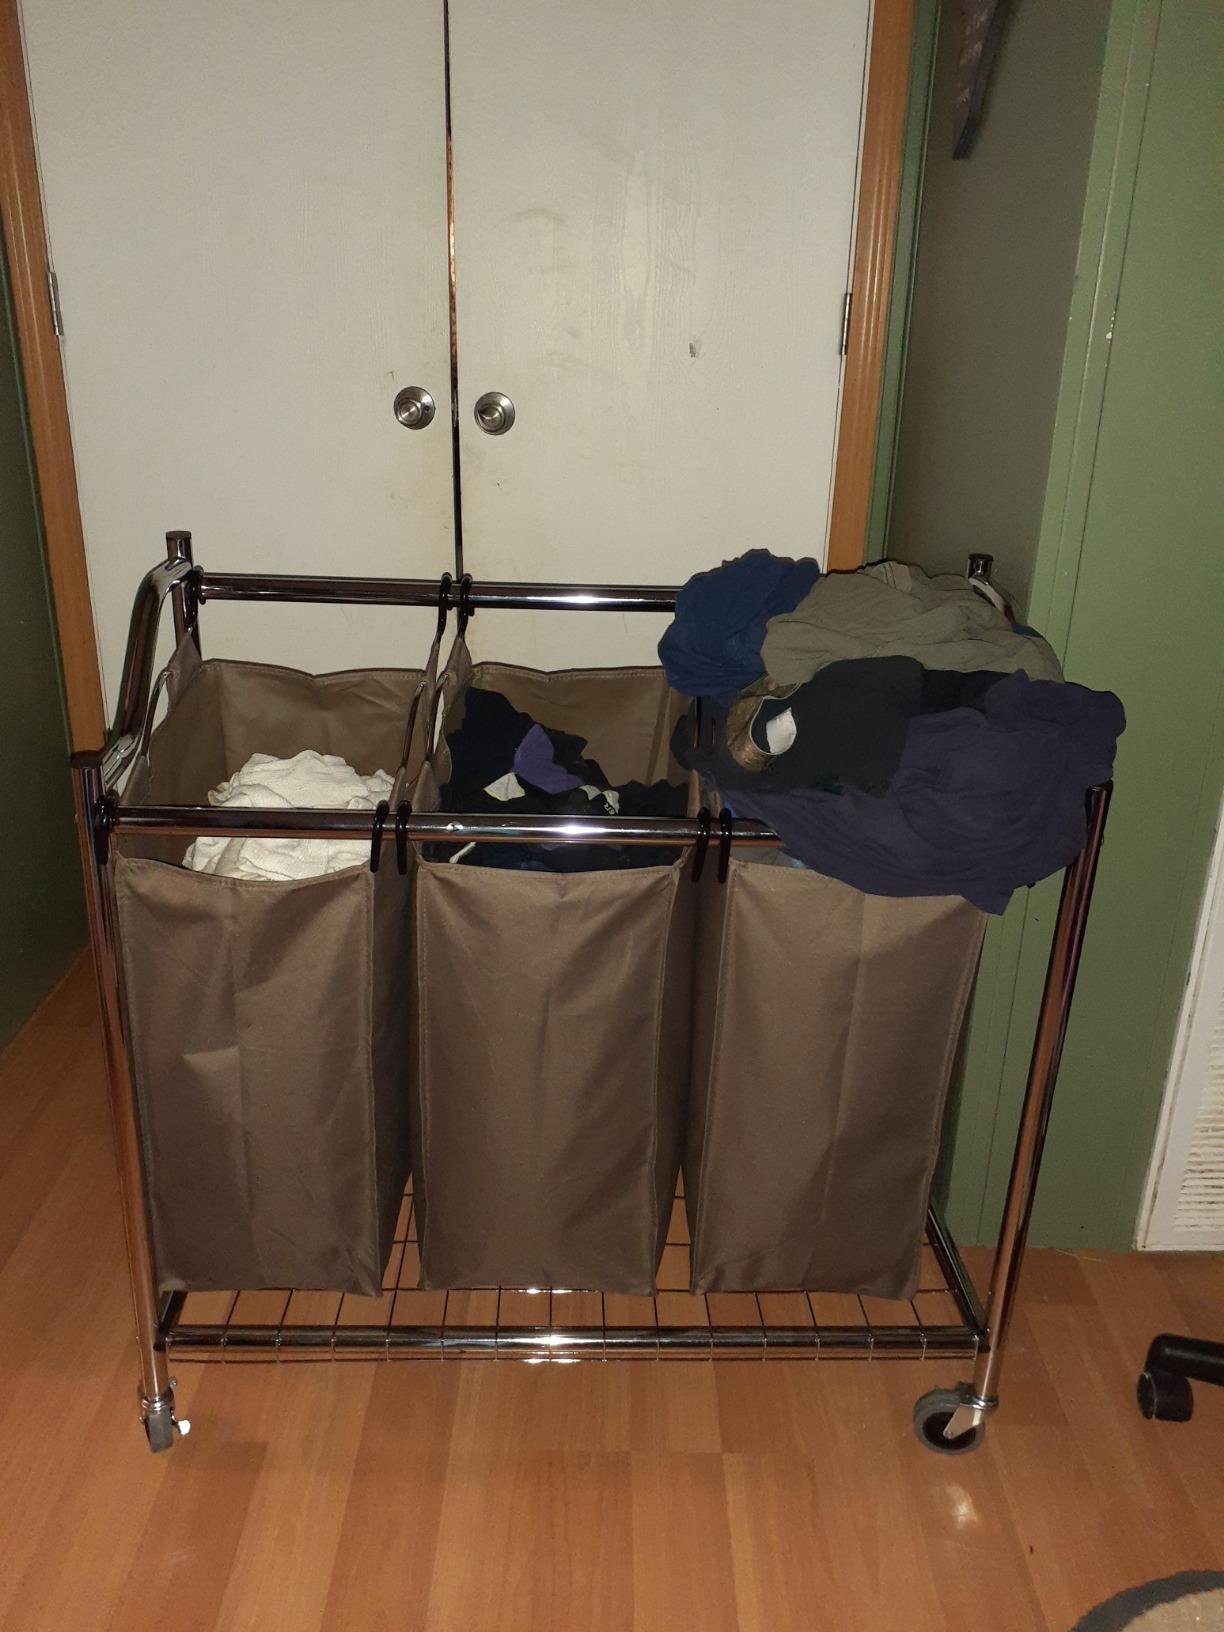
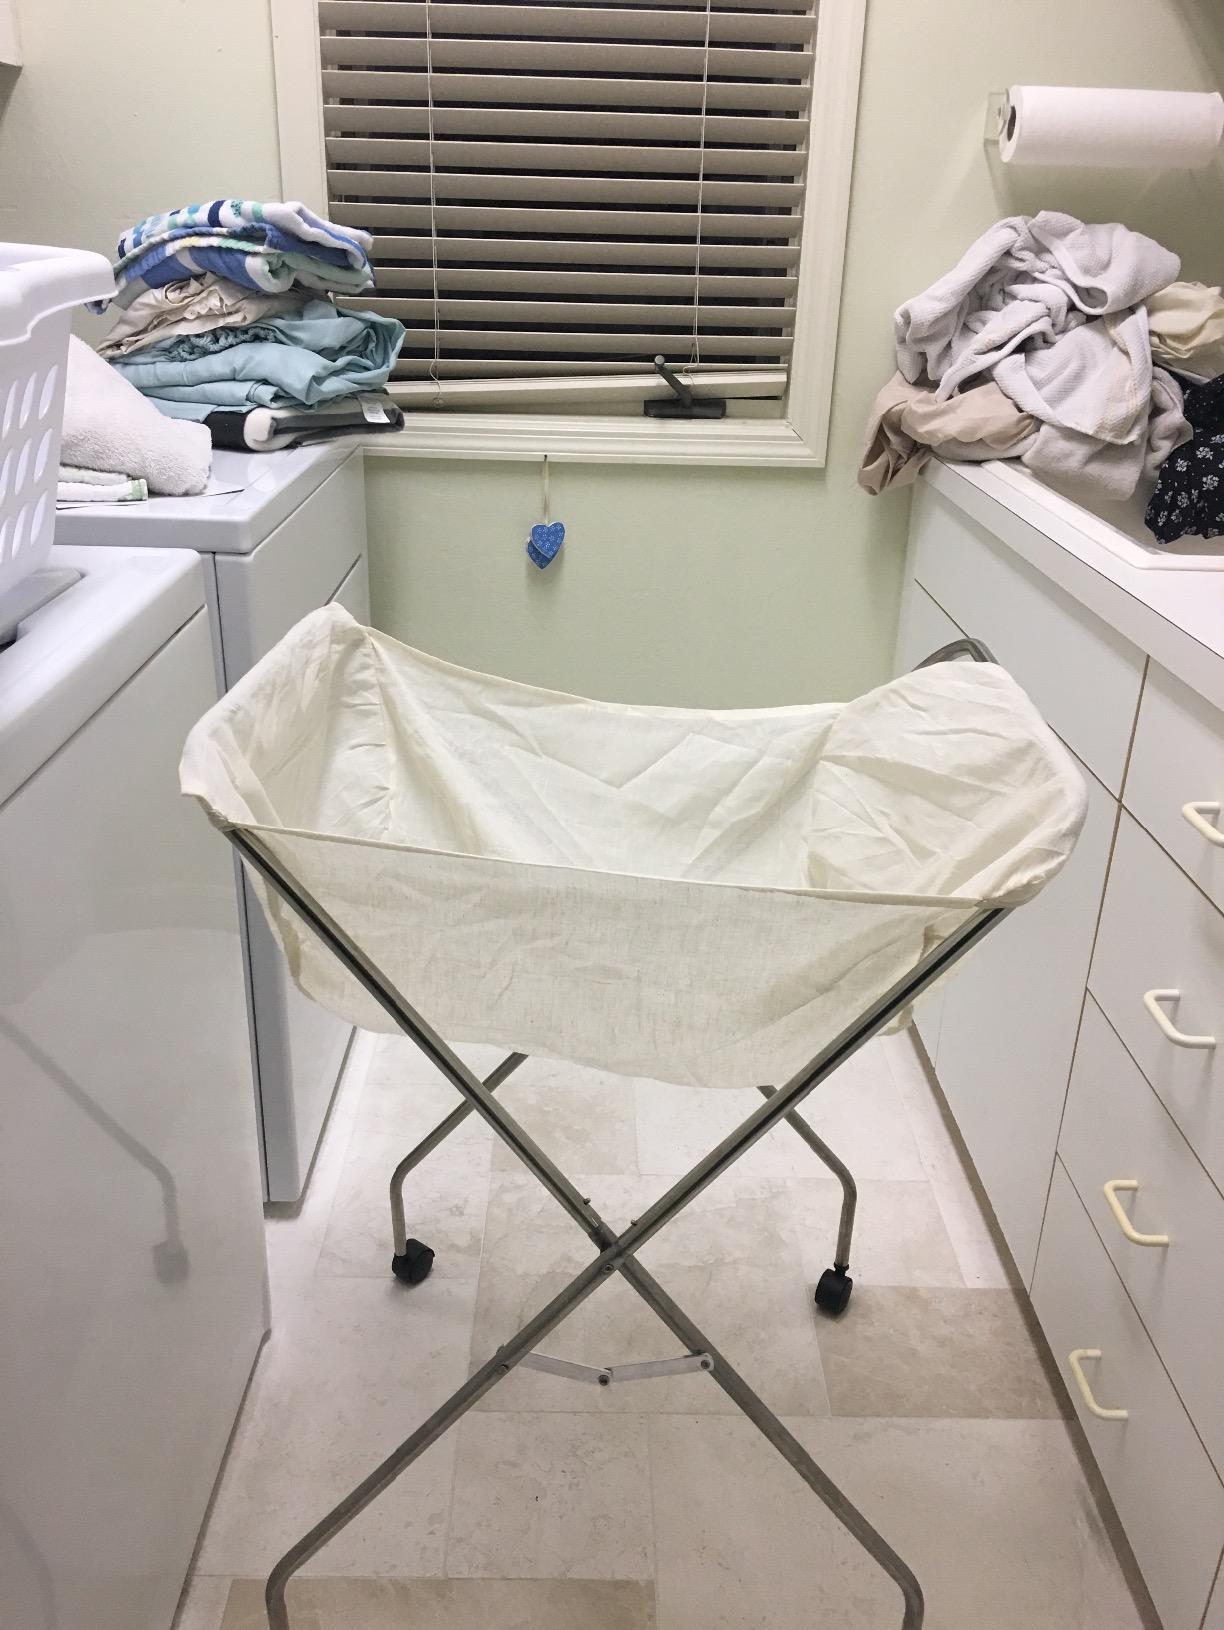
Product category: items_hamper
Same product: no